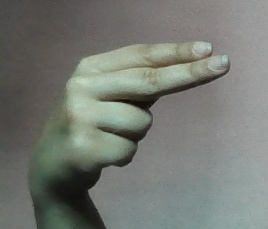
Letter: ain